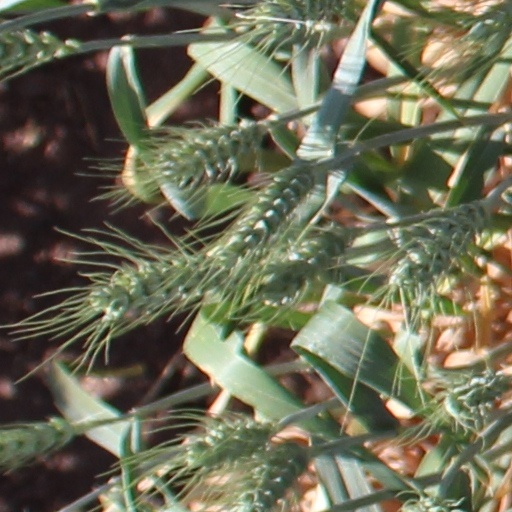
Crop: wheat